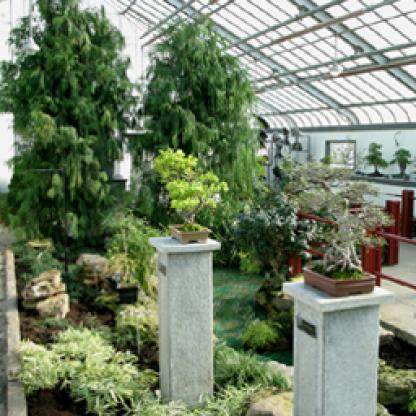
Scene: Indoor